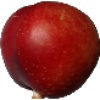
Label: Nectarine 1